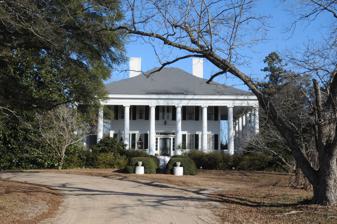
Building: Rankin-Harwell House
Country: United States of America
Year built: 1857
Historic house in South Carolina, United States United States historic place Rankin-Harwell House U.S. National Register of Historic Places House in 2017 Show map of South Carolina Show map of the United States Location 6 miles northeast of Florence off South Carolina Highway 305, near Florence, South Carolina Coordinates 34°14′.74″N 79°39′7″W / 34.2335389°N 79.65194°W / 34.2335389; -79.65194 Area 2 acres (0.81 ha) Built 1857 ( 1857 ) Architectural style Greek Revival, Doric NRHP reference No. 74001855 Added to NRHP October 9, 1974 Rankin-Harwell House , also known as The Columns, Carolina Hall, and the James Harwell House, is a historic plantation house located near Florence , Florence County, South Carolina .  It was built in 1857, and is a two-story, frame, Greek Revival style dwelling.  It features 22 giant freestanding Doric order stuccoed brick columns that surround the house on three sides.  It rests on a raised basement and has a low-pitched hipped roof. It was listed on the National Register of Historic Places in 1974. The Columns photographed by Carlisle Roberts for the W.P.A. References